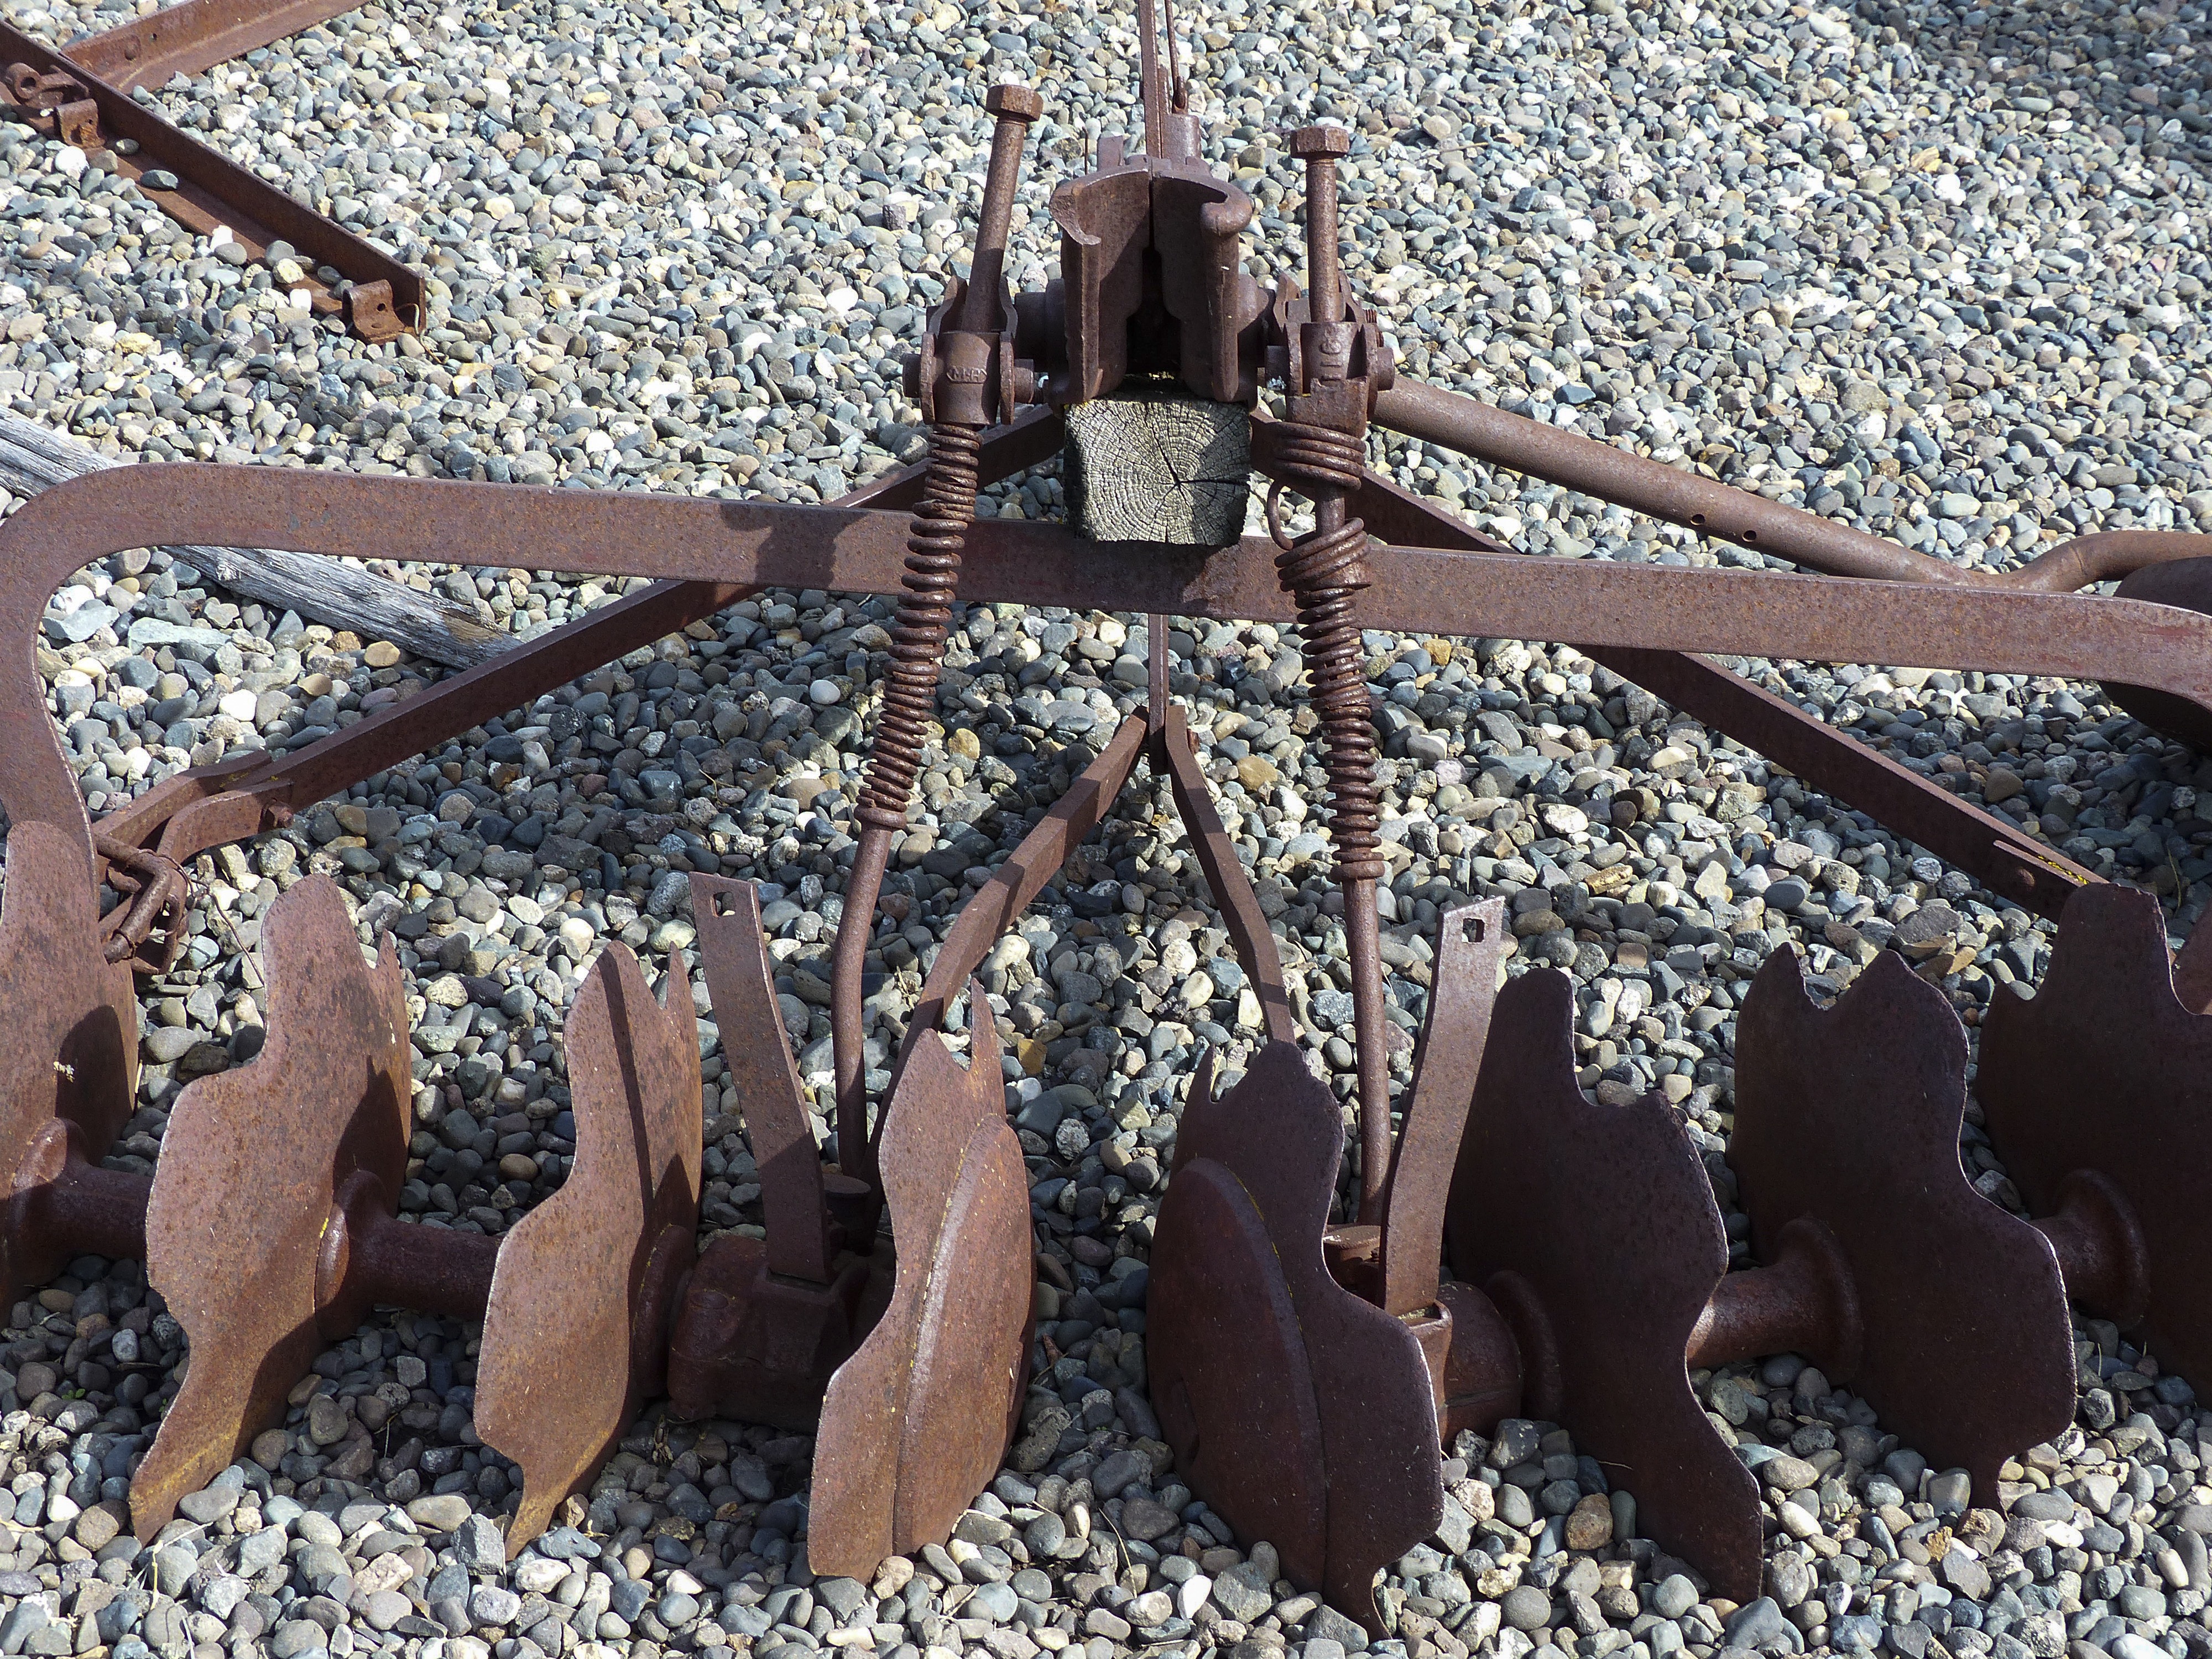
vintage, antique, countryside, old, food, ancient, sculpture, rusty, heritage, farm equipment